Alvise Gritti

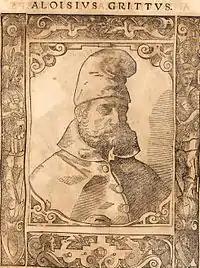
Alvise Gritti

Alvise Gritti (also Ludovico or Lodovico Gritti, born 29 September 1480, died 1534) was a Venetian politician. He was influential in the Hungarian Kingdom under the reign of King John I of Hungary. He was also a minister of the Ottoman sultan, and regent of Hungary from 1530 to 1534. He was the natural son of Andrea Gritti, the Venetian Bailo of Constantinople during the reign of Sultan Bayezid II, who later became the Doge of Venice in 1523.